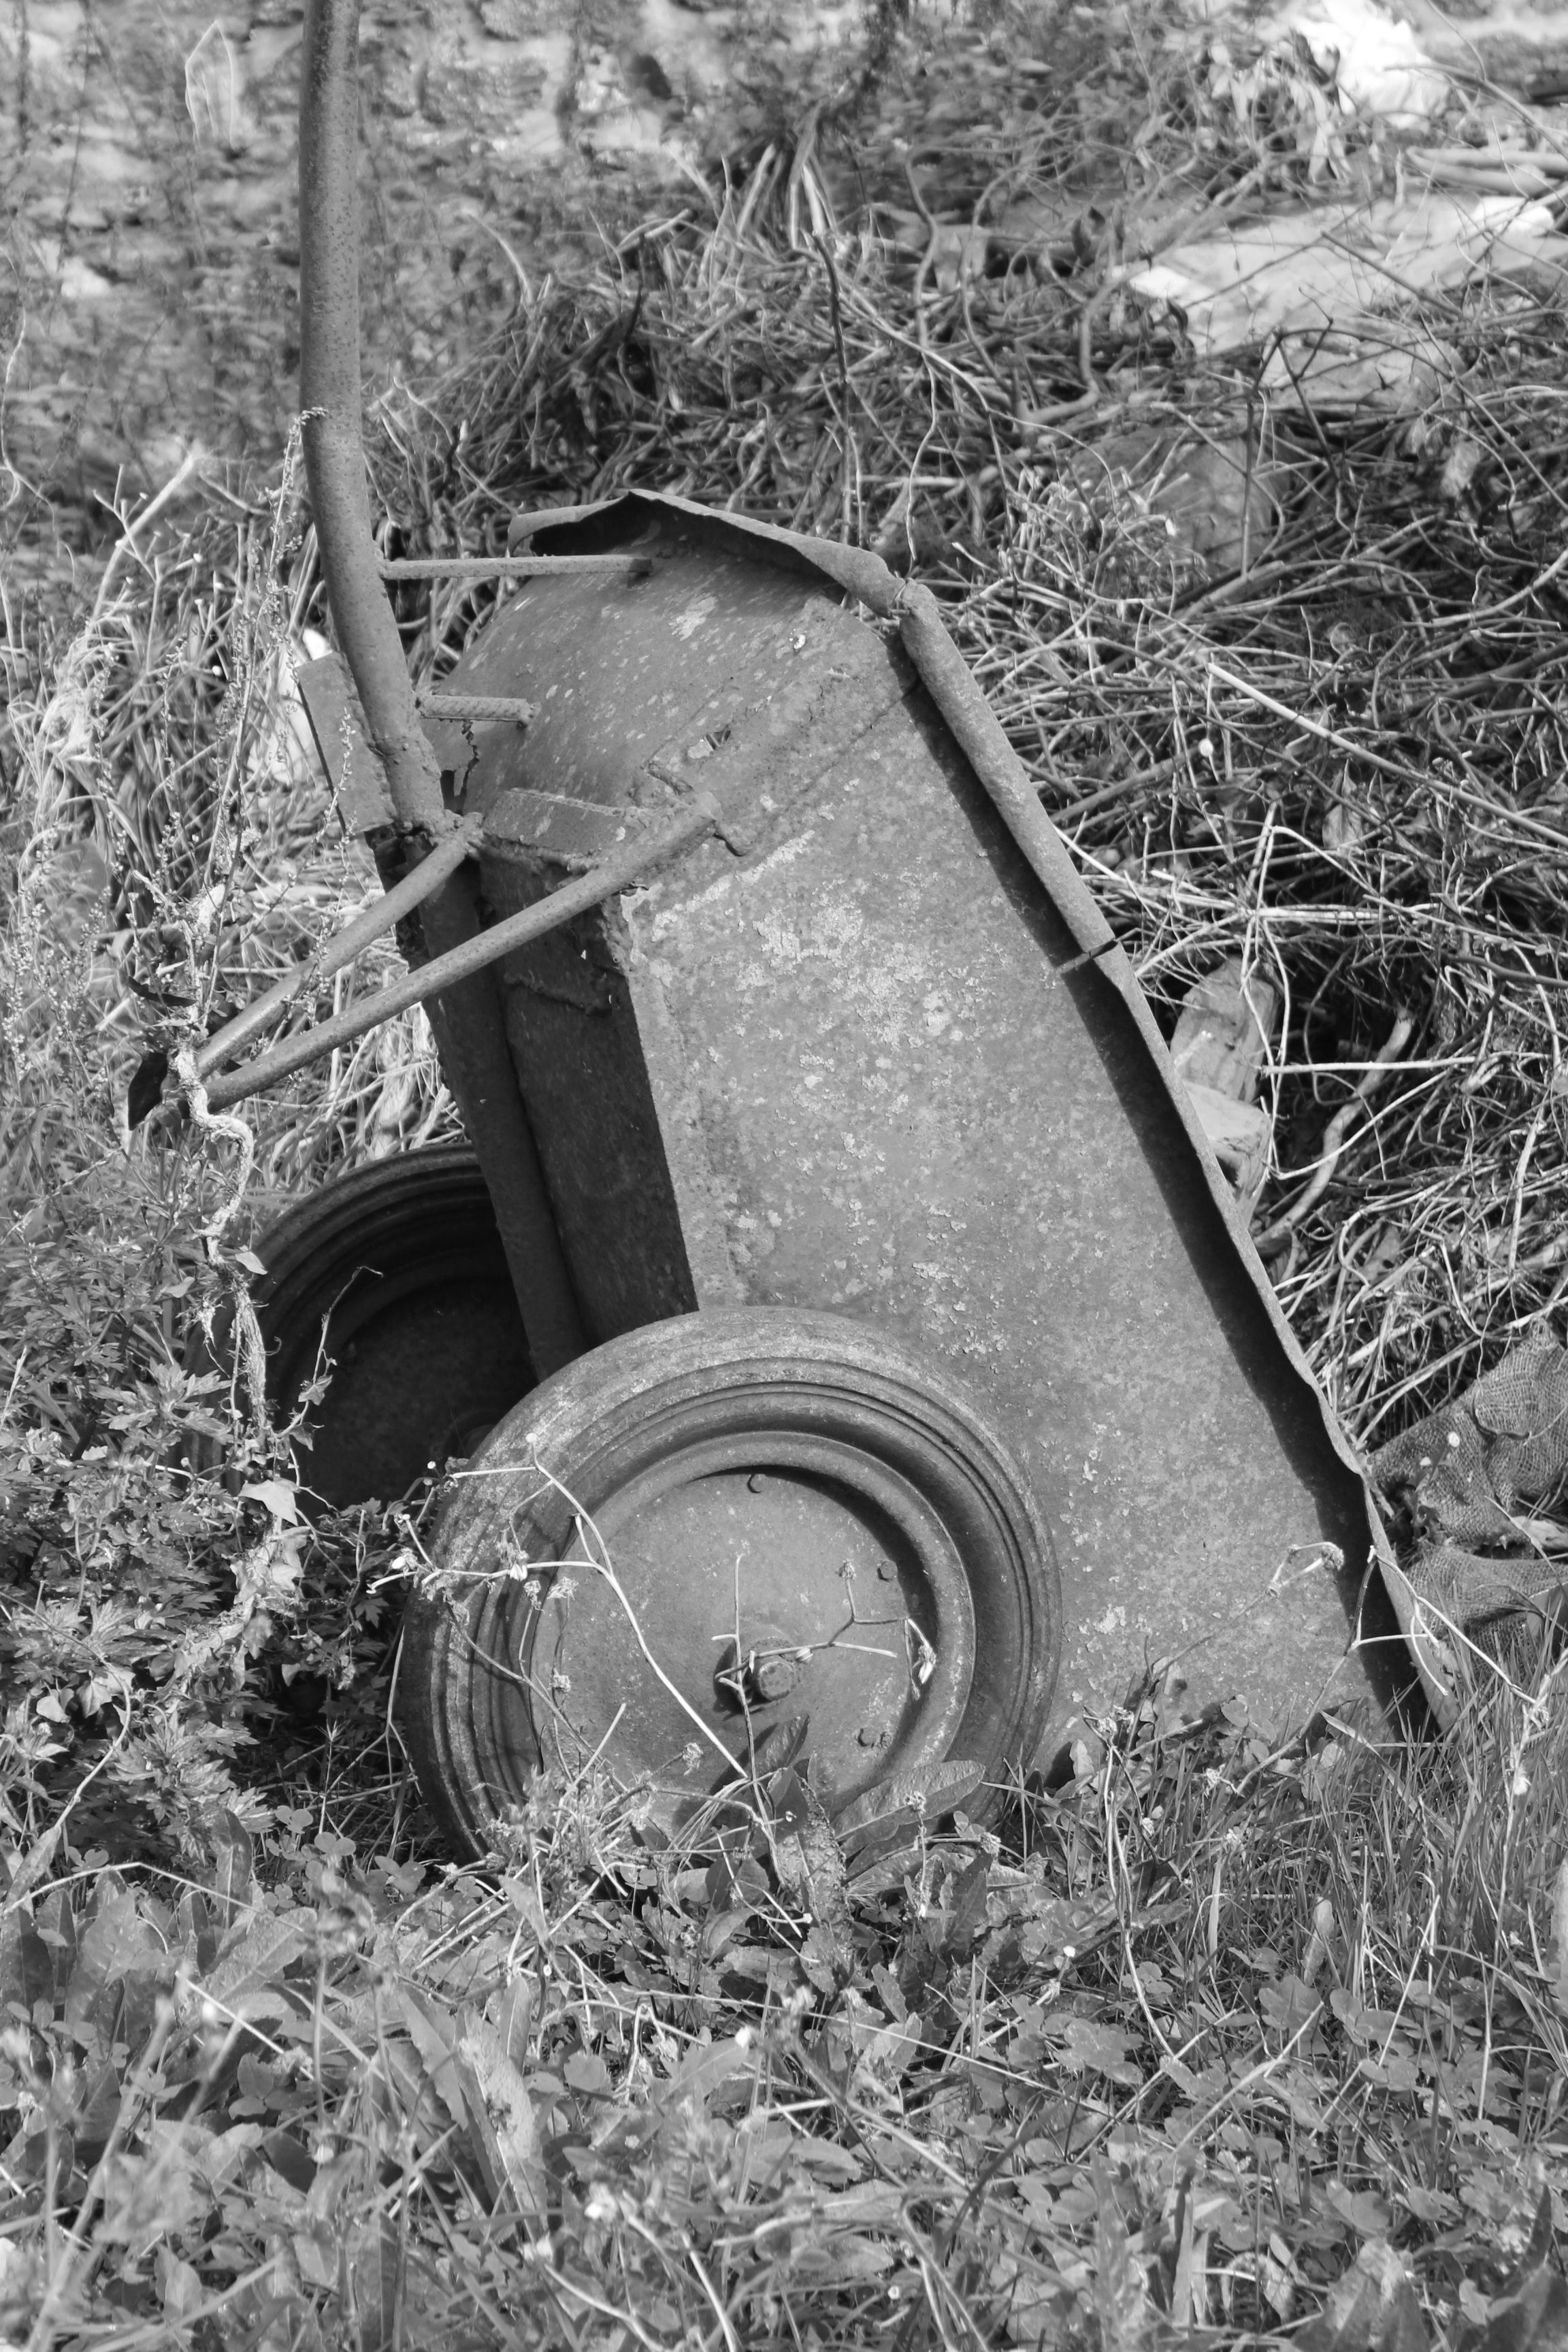
work, tree, forest, grass, black and white, track, vehicle, soil, garden, monochrome, rural area, wheelbarrow, monochrome photography